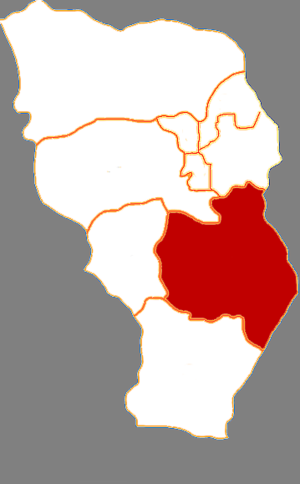
Le xian de Horinger est un district administratif de la région autonome de Mongolie-Intérieure en Chine. Il est placé sous la juridiction de la ville-préfecture de Hohhot.